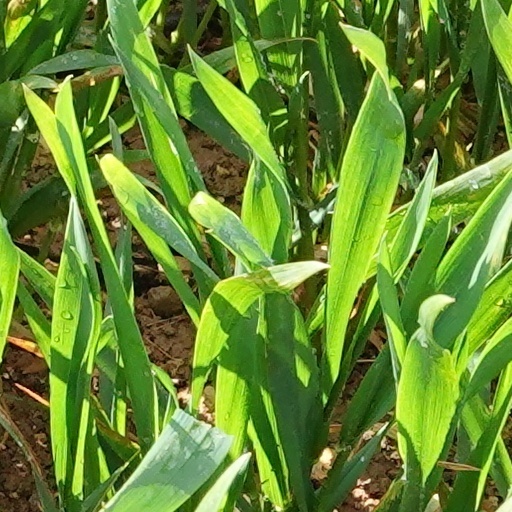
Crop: wheat